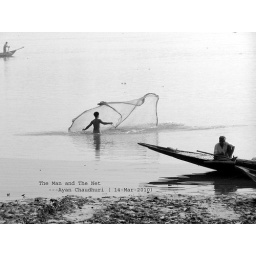
A Fisherman is catching the fish in the river "Ganges" of India